MV Agusta Brutale series

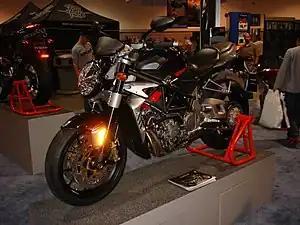
2007 MV Agusta Brutale 910R

The MV Agusta Brutale series of motorcycles are manufactured by MV Agusta of Italy, starting in 2001. Its style is classified as a naked bike and the series consists of several models powered by either inline-four or inline-three, DOHC-engines in various capacities.